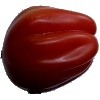
Label: Tomato Heart 1